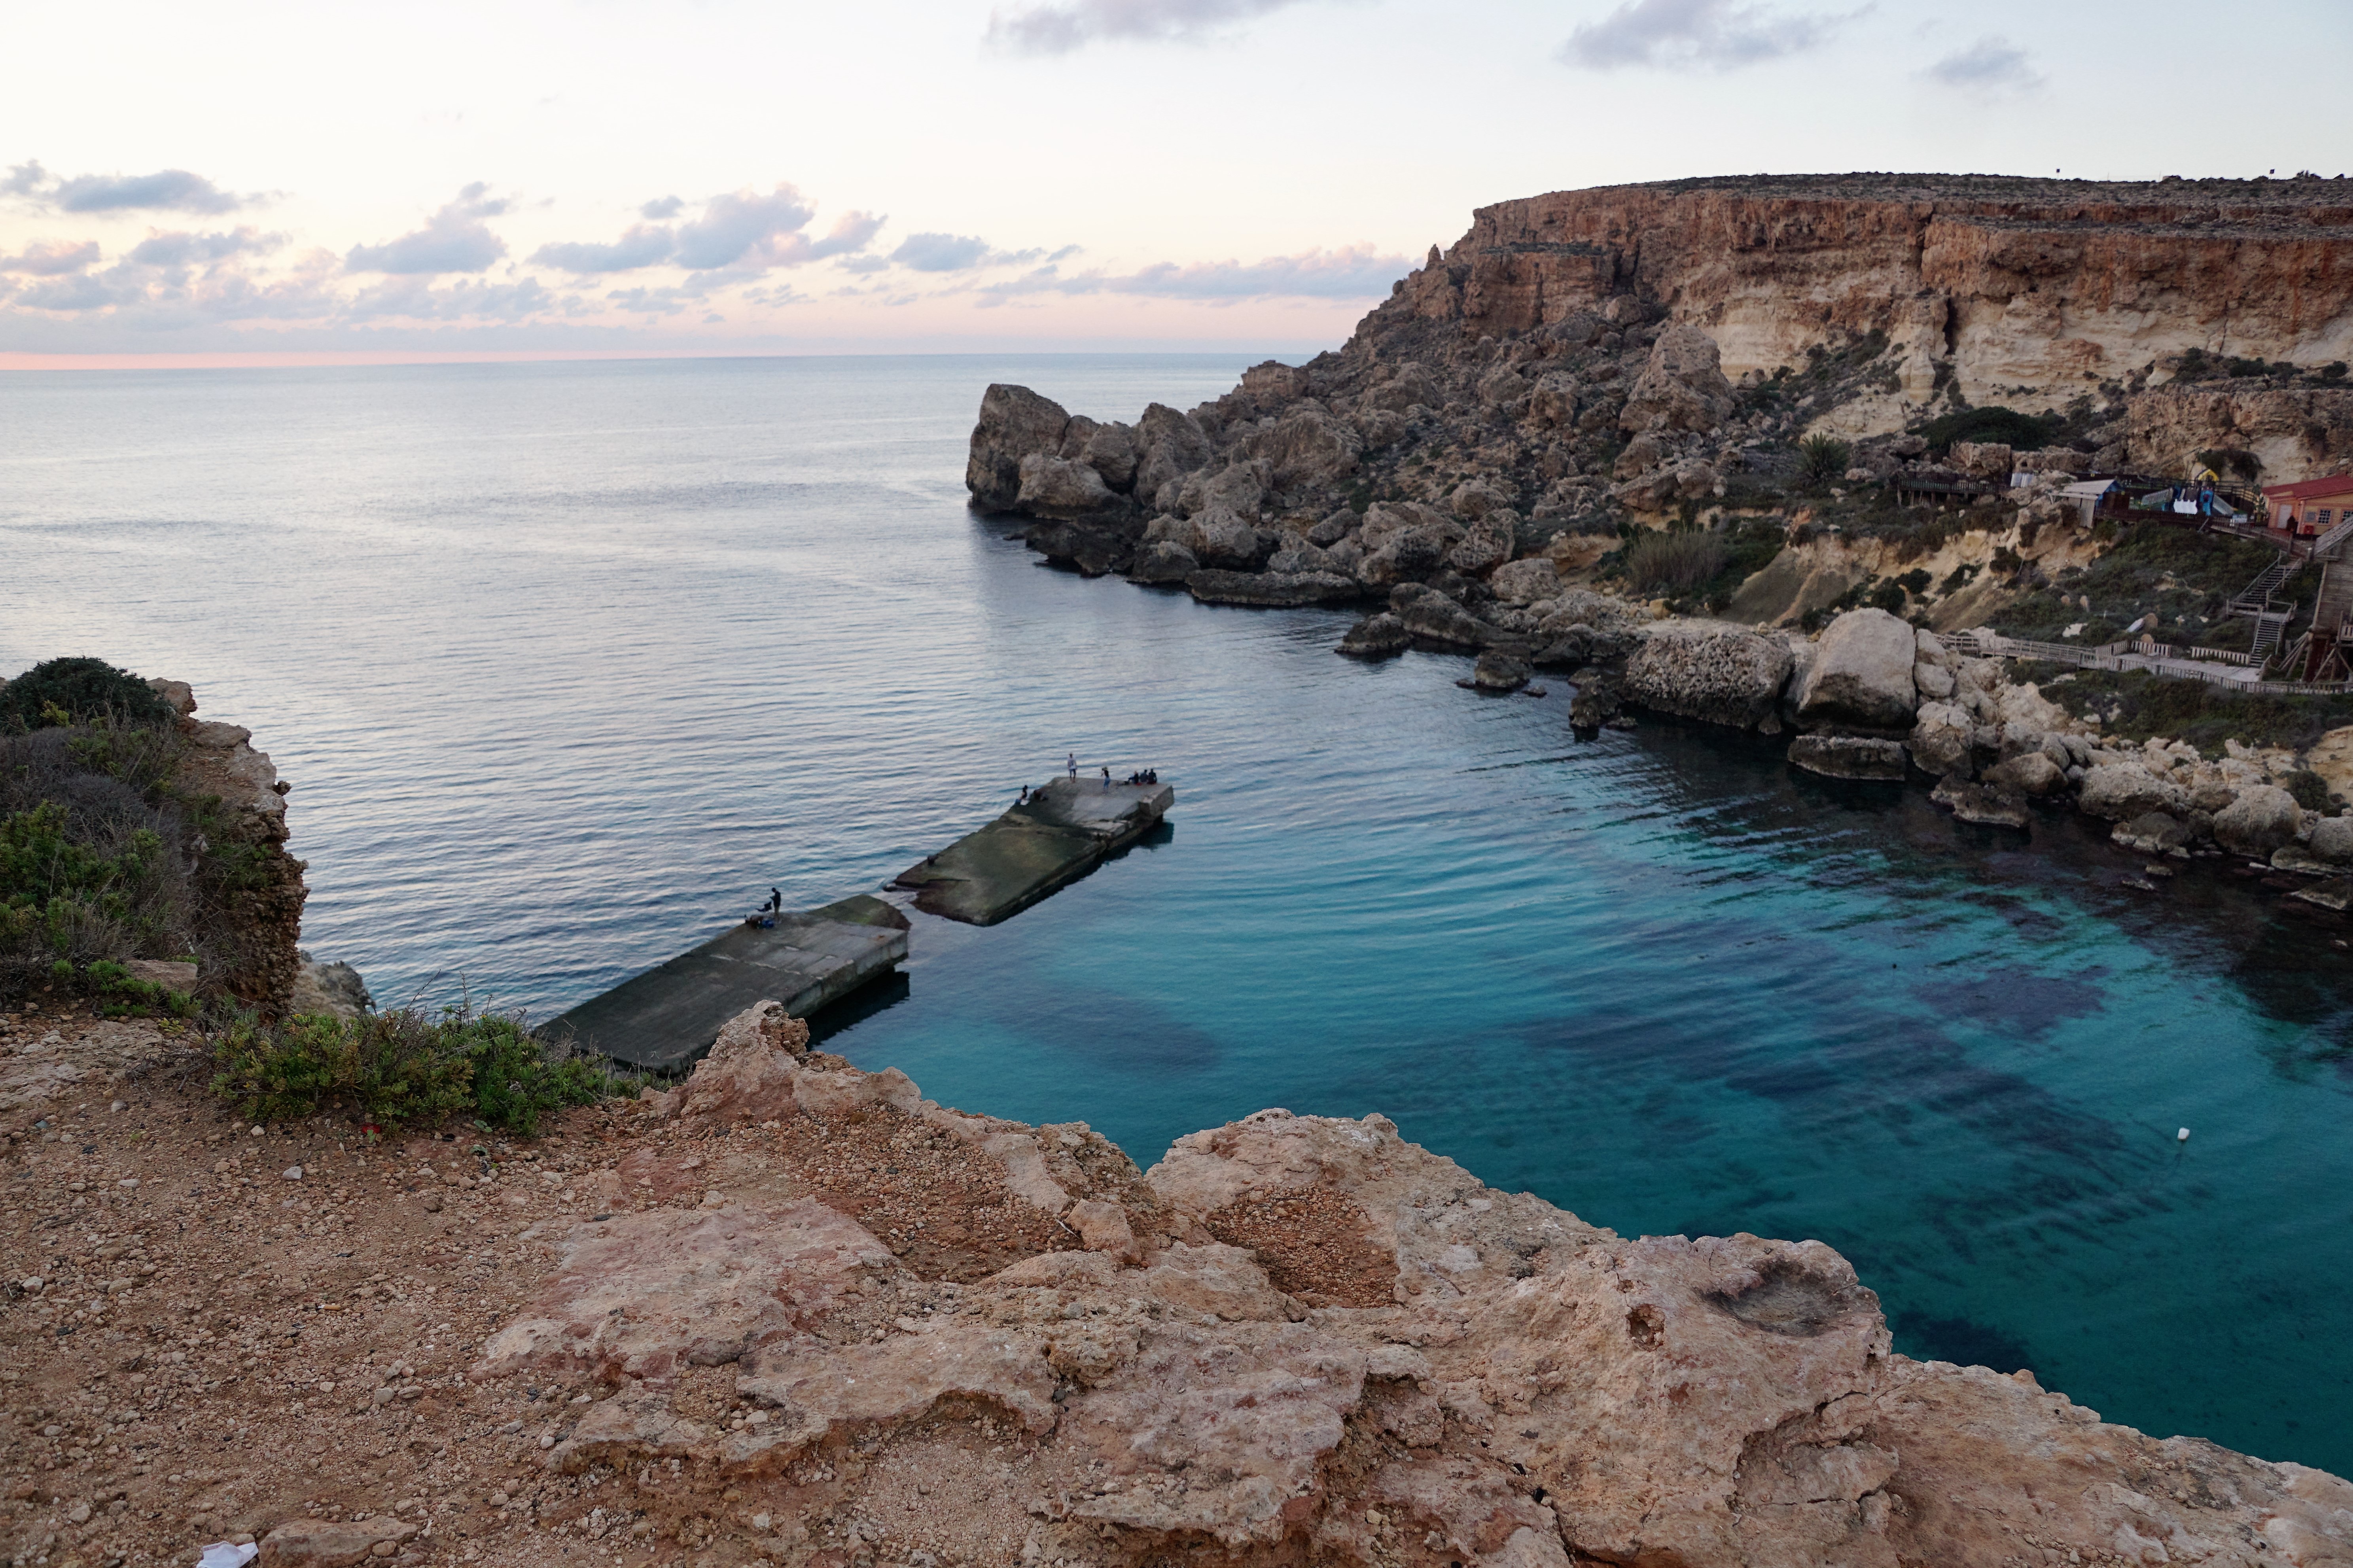
beach, landscape, sea, coast, water, nature, rock, ocean, shore, lake, home, stone, rustic, vacation, village, cliff, cove, mediterranean, holiday, bay, blue, terrain, body of water, geology, buildings, ramshackle, wooden, theater, malta, waters, booked, cape, abyss, game of thrones, geographical feature, popeye village, sweethaven village, anchor bay